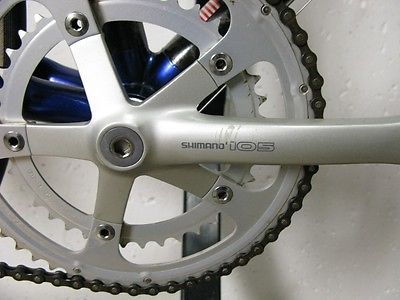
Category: bicycle